Mailiao

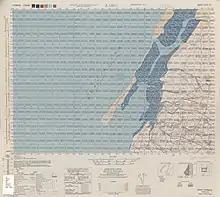
Map of the coastal area of Mailiao (1944)

Maifong, Maijin, Wayao, Xinghua, Haifeng, Houan, Zhongxing, Sancheng, Lunhou, Qiaotou, Xinji, Shicuo and Leicuo Village.